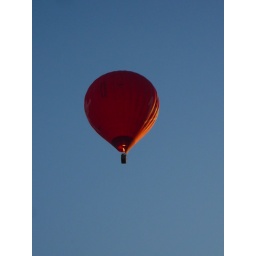
she flies like a bird in the sky